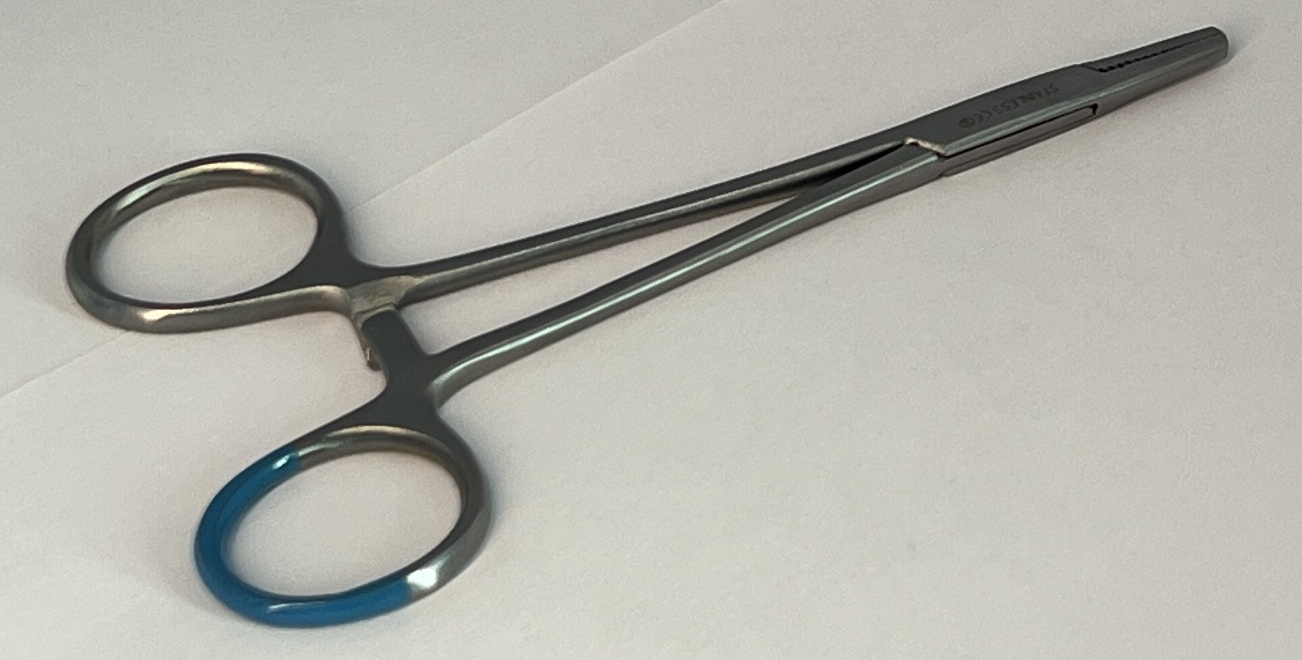
Hinged instrument state: closed